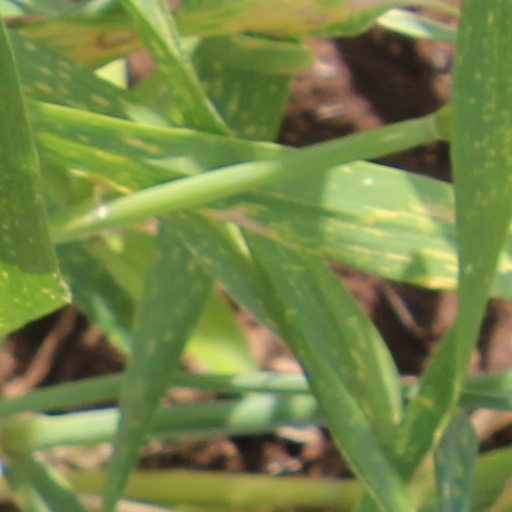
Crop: wheat